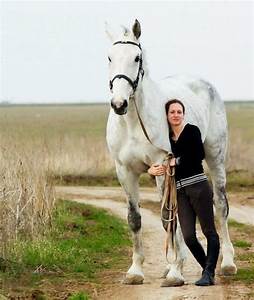
Label: horse